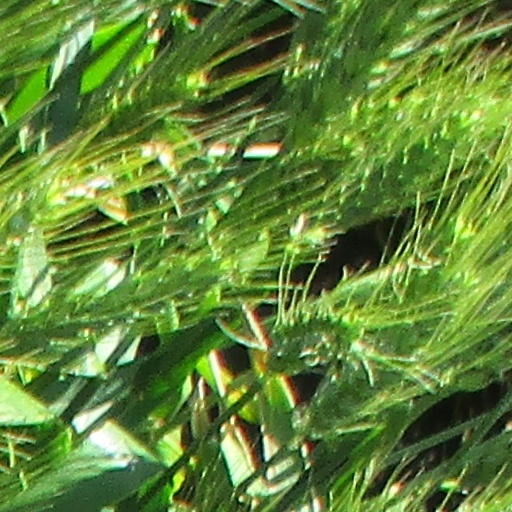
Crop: wheat